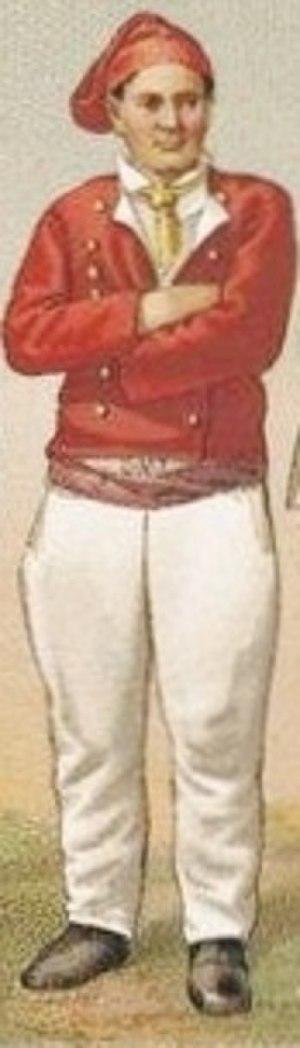
Costume de travail de Plougastel-Daoulas
Plougastel-Daoulas est une ville du département du Finistère, dans la région Bretagne, en France. Ses habitants sont appelés les Plougastels et pour les femmes, on utilise le mot breton Plougastellenn.